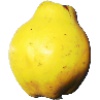
Label: quince